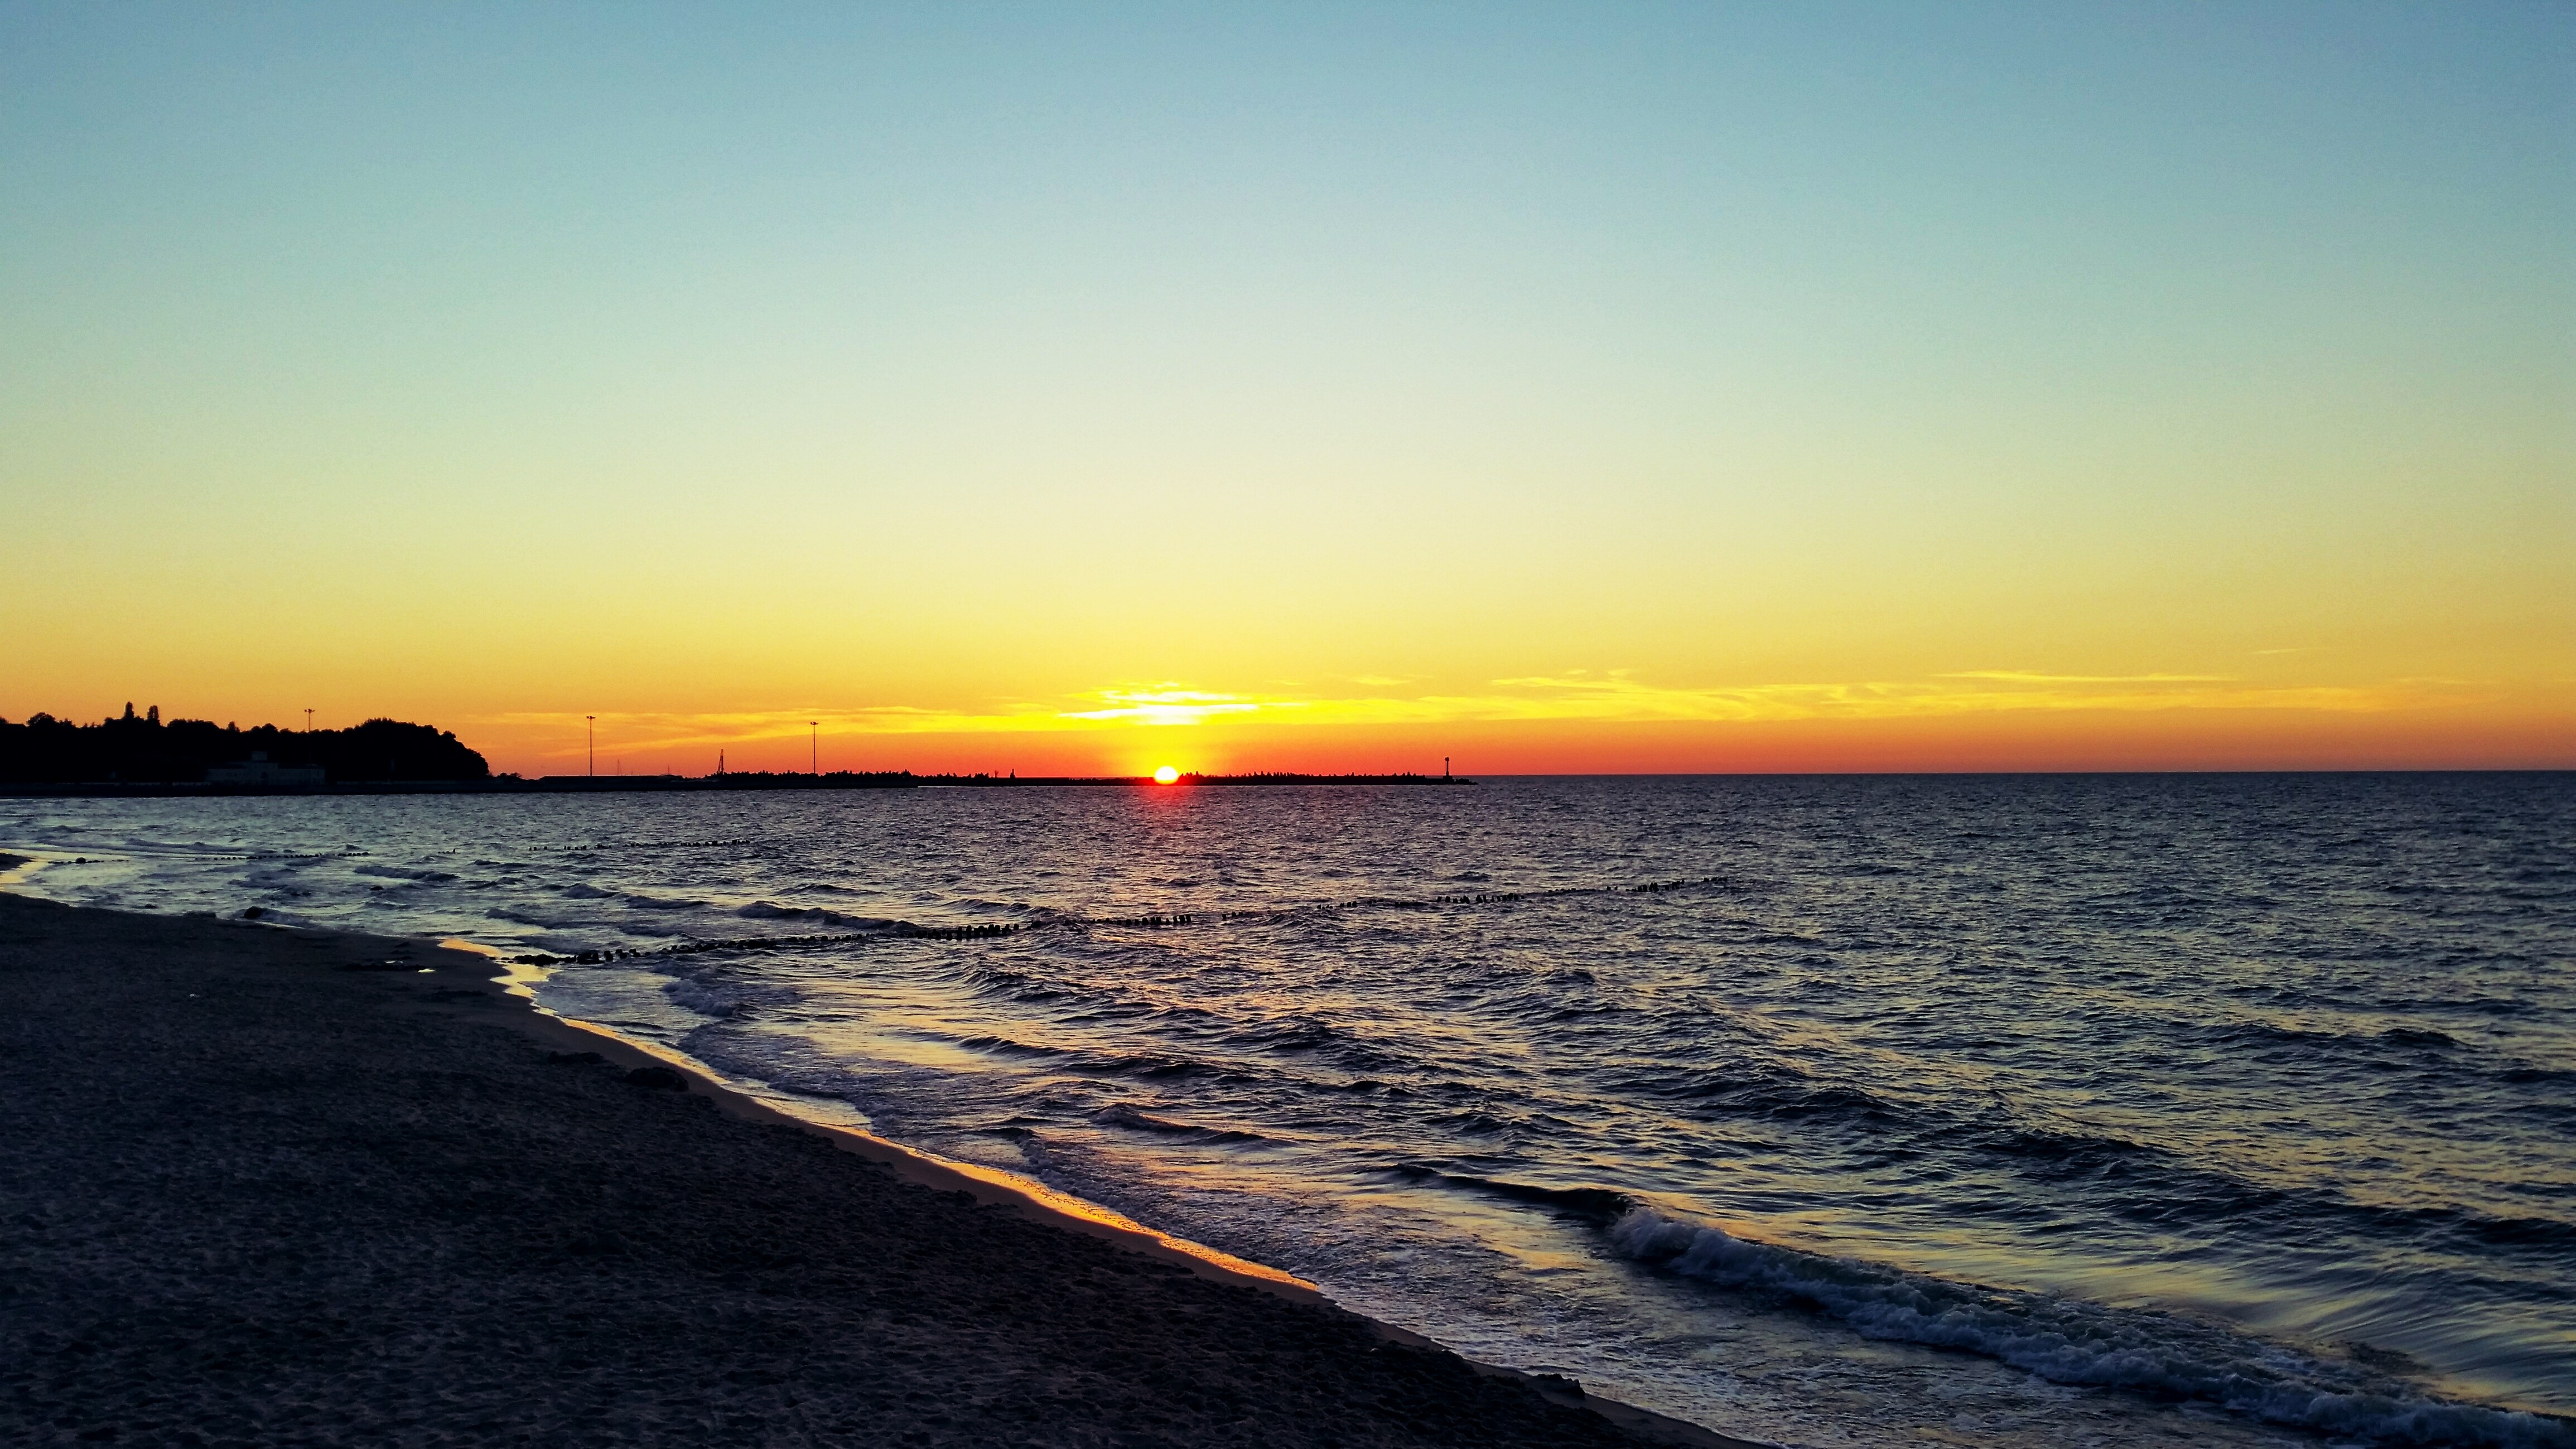
beach, landscape, sea, coast, sand, ocean, horizon, sun, sunrise, sunset, sunlight, morning, shore, wave, dawn, dusk, evening, bay, body of water, cape, afterglow, wind wave